Estudiantes de La Plata

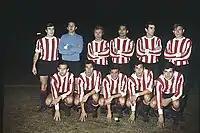
The team that won the 1968 Copa Libertadores, coached by Osvaldo Zubeldía.

Estudiantes went on to win the Copa Libertadores three years in a row (1968, 1969 and 1970), and the 1968 Intercontinental Cup against Manchester United. The latter game is still remembered for the violent behaviour of Estudiantes' players. They lost the Intercontinental title against A.C. Milan (1969) and Feyenoord (1970). Estudiantes won the maiden edition of the Copa Interamericana in a three-legged final against the reigning CONCACAF title-holders, Mexican club Toluca (the games were played in 1969, but official references call it the 1968 edition).